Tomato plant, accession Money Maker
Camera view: vertical (180 deg); turntable rotation: 300 degrees
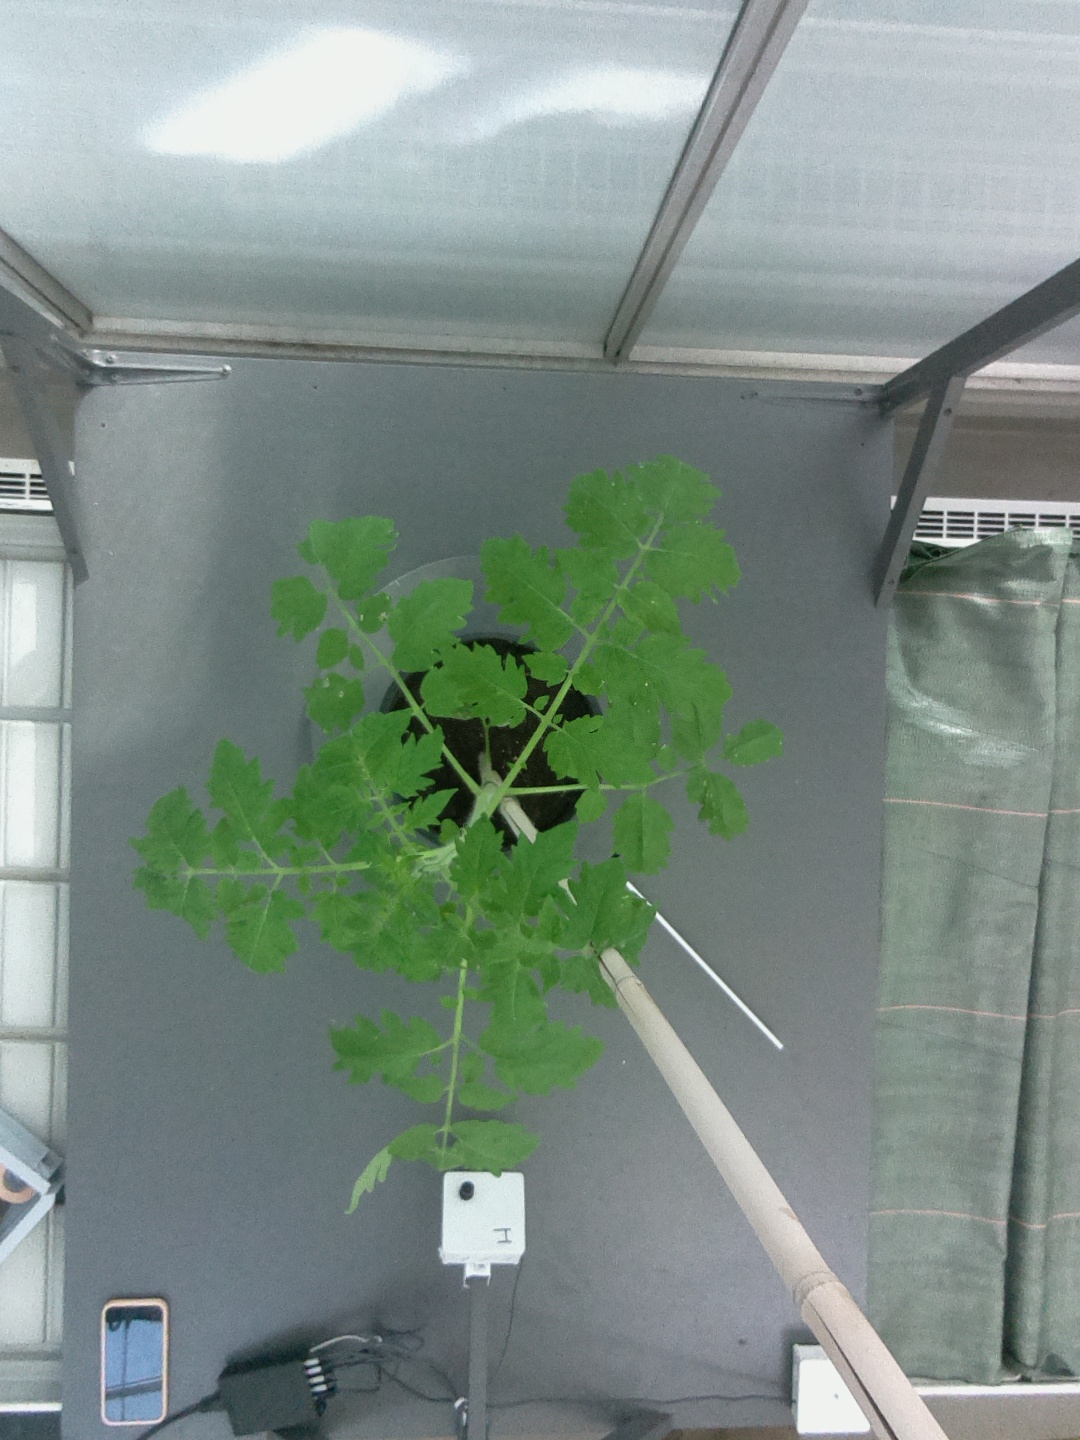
BBCH growth stage 15: 10 of true leaves visible